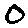
Label: 0